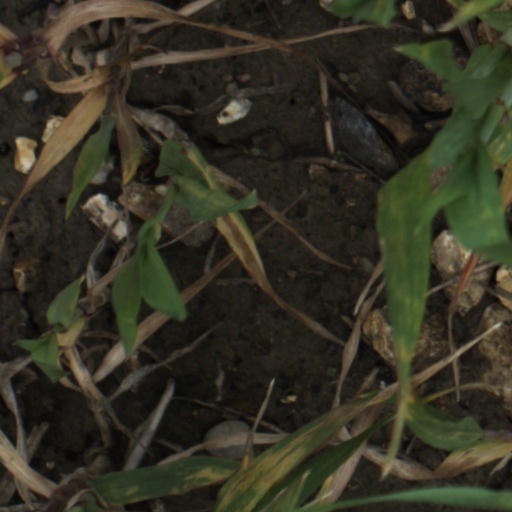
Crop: wheat